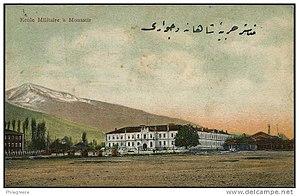
La 2ᵉ armée ottomane est une unité militaire de l'armée ottomane ayant combattu durant la guerre russo-turque de 1877-1878,